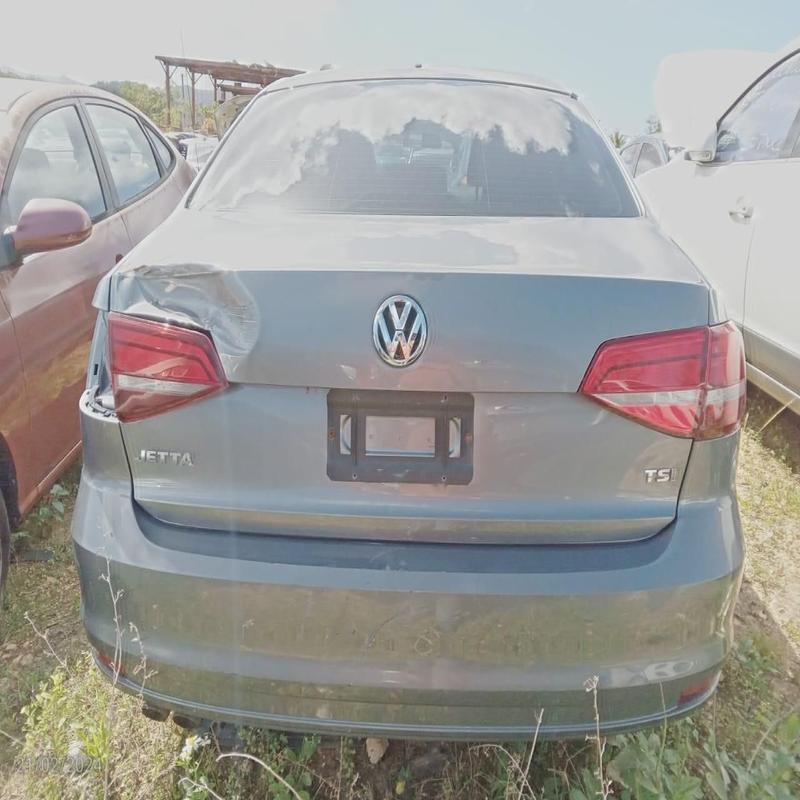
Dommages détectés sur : malle, feu arrière gauche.
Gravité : majeur